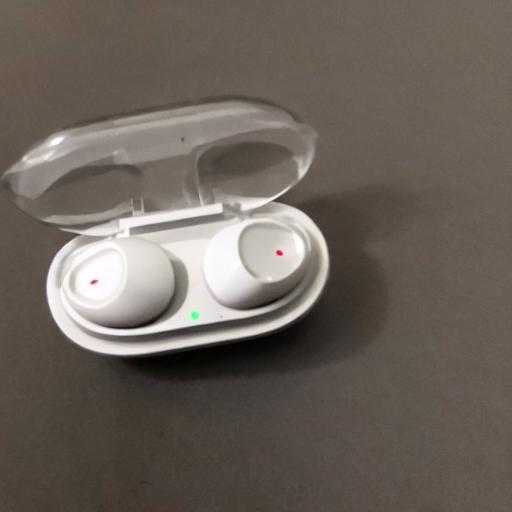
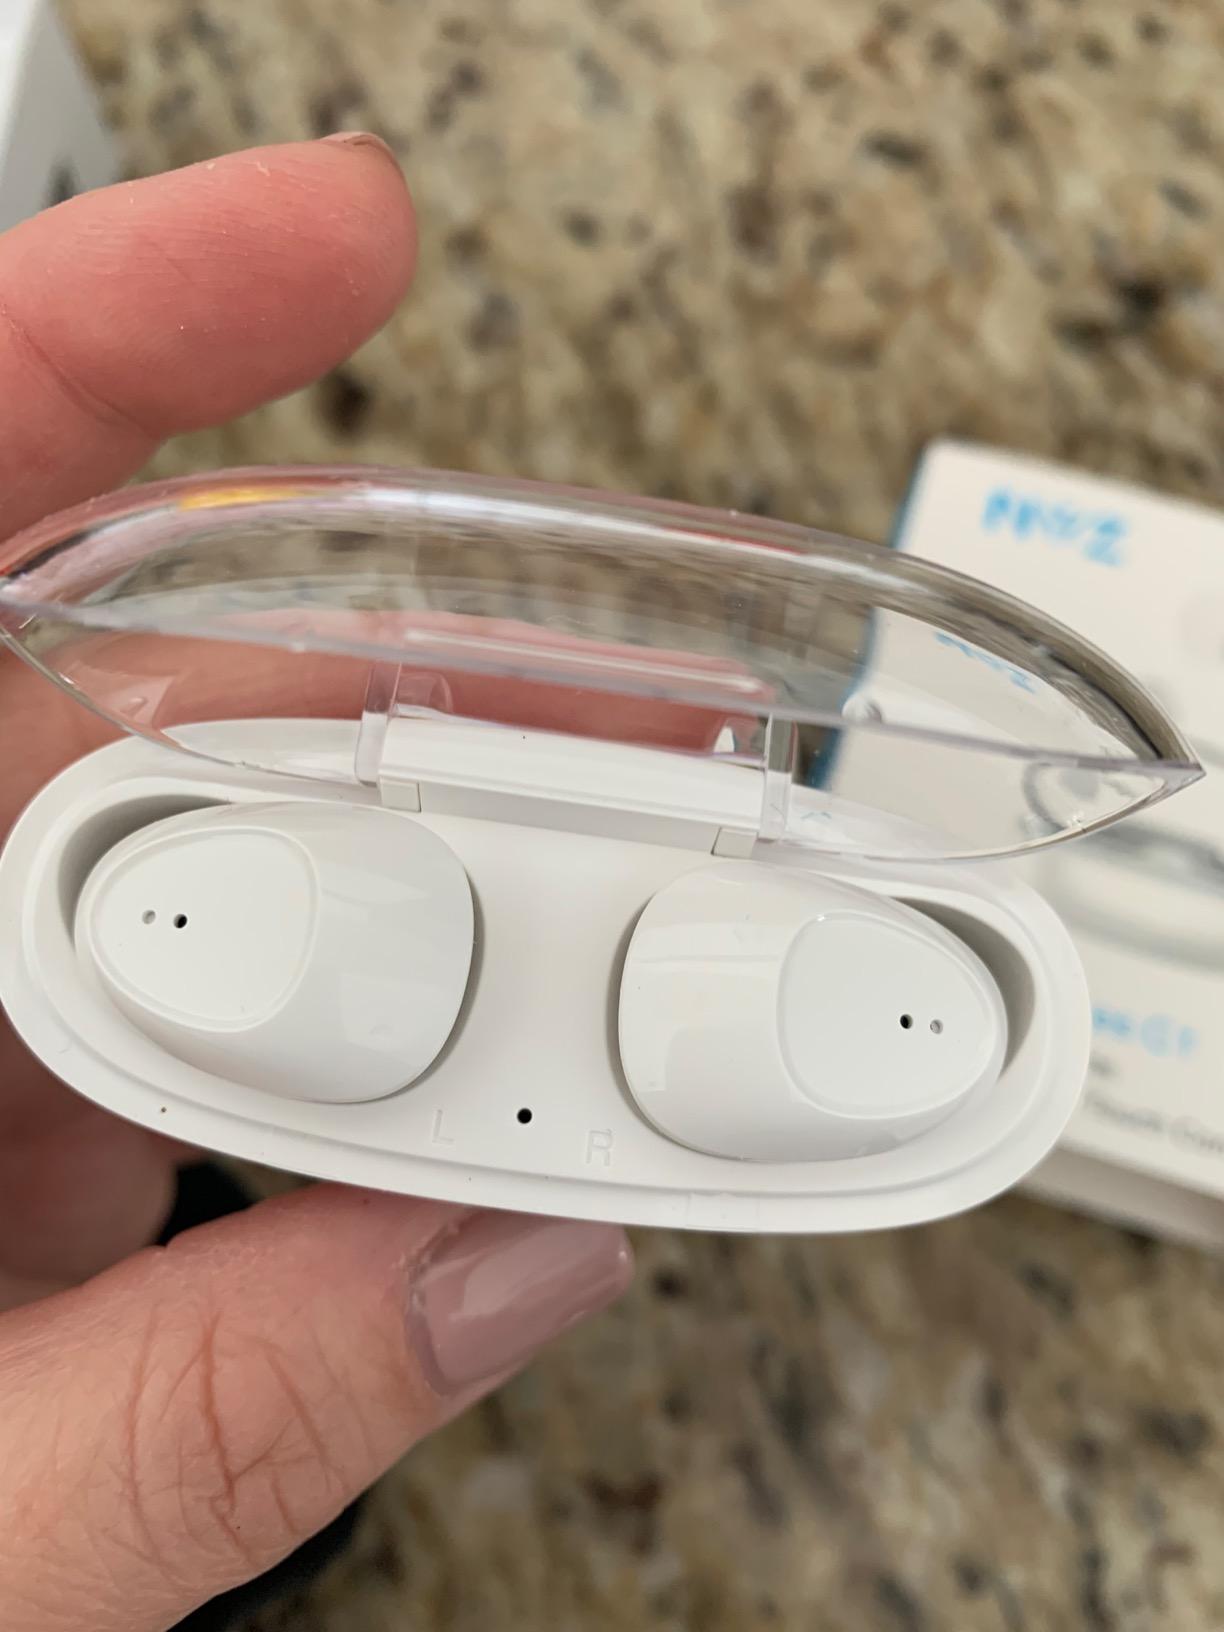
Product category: earbuds
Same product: no